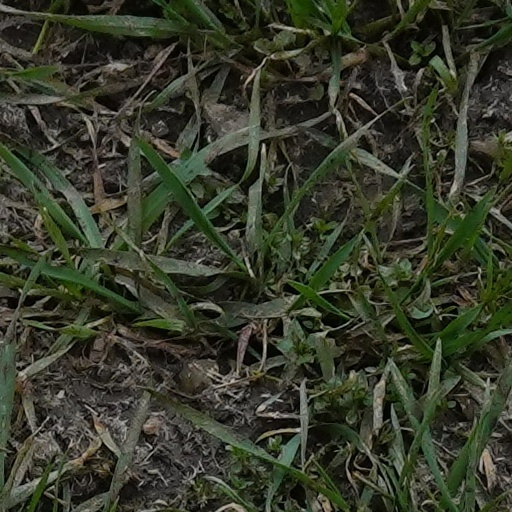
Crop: wheat